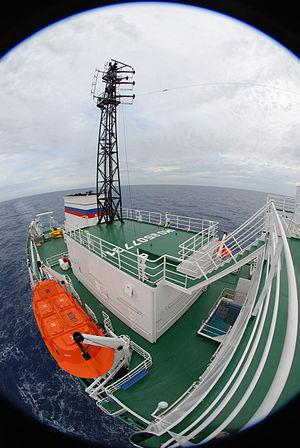
Akademik Ioffe est un navire océanographique russe appartenant à la